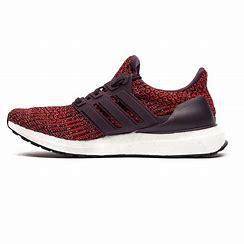
Brand: Adidas
Model: Ultra Boost 4